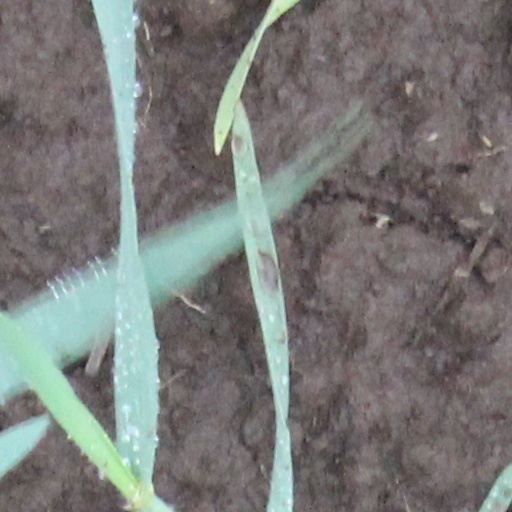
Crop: wheat